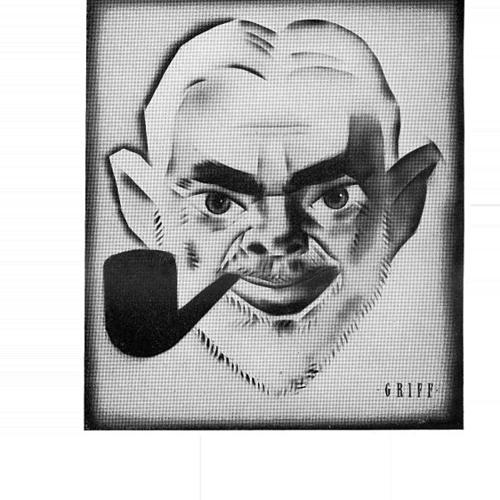
Age: 53